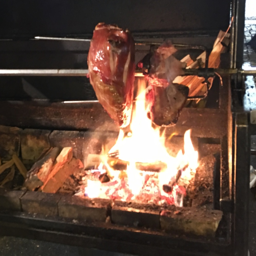
old ham roasting over an open fire